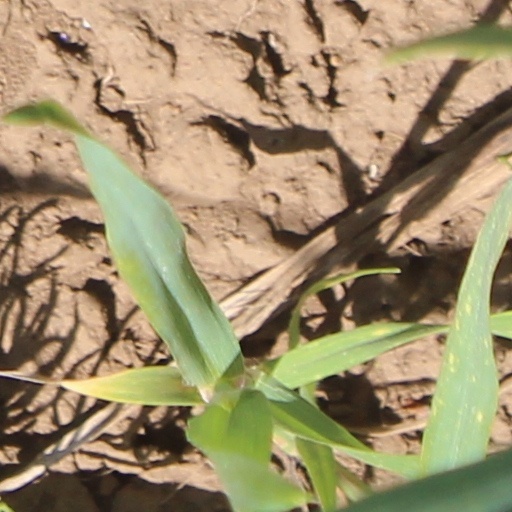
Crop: wheat